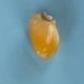
Maize quality: Bad